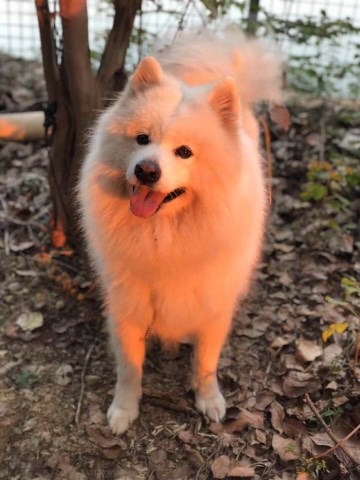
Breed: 2192-n000088-Samoyed